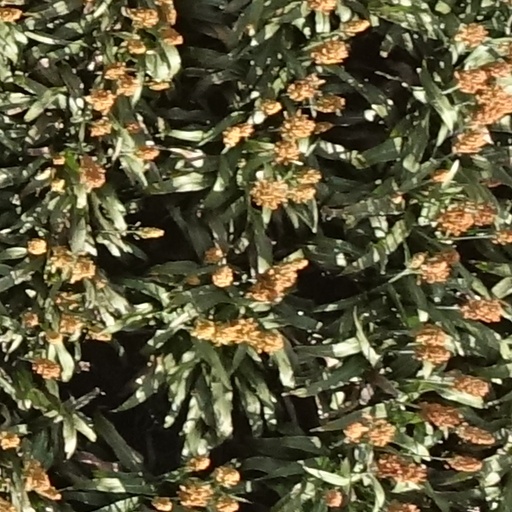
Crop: sorghum